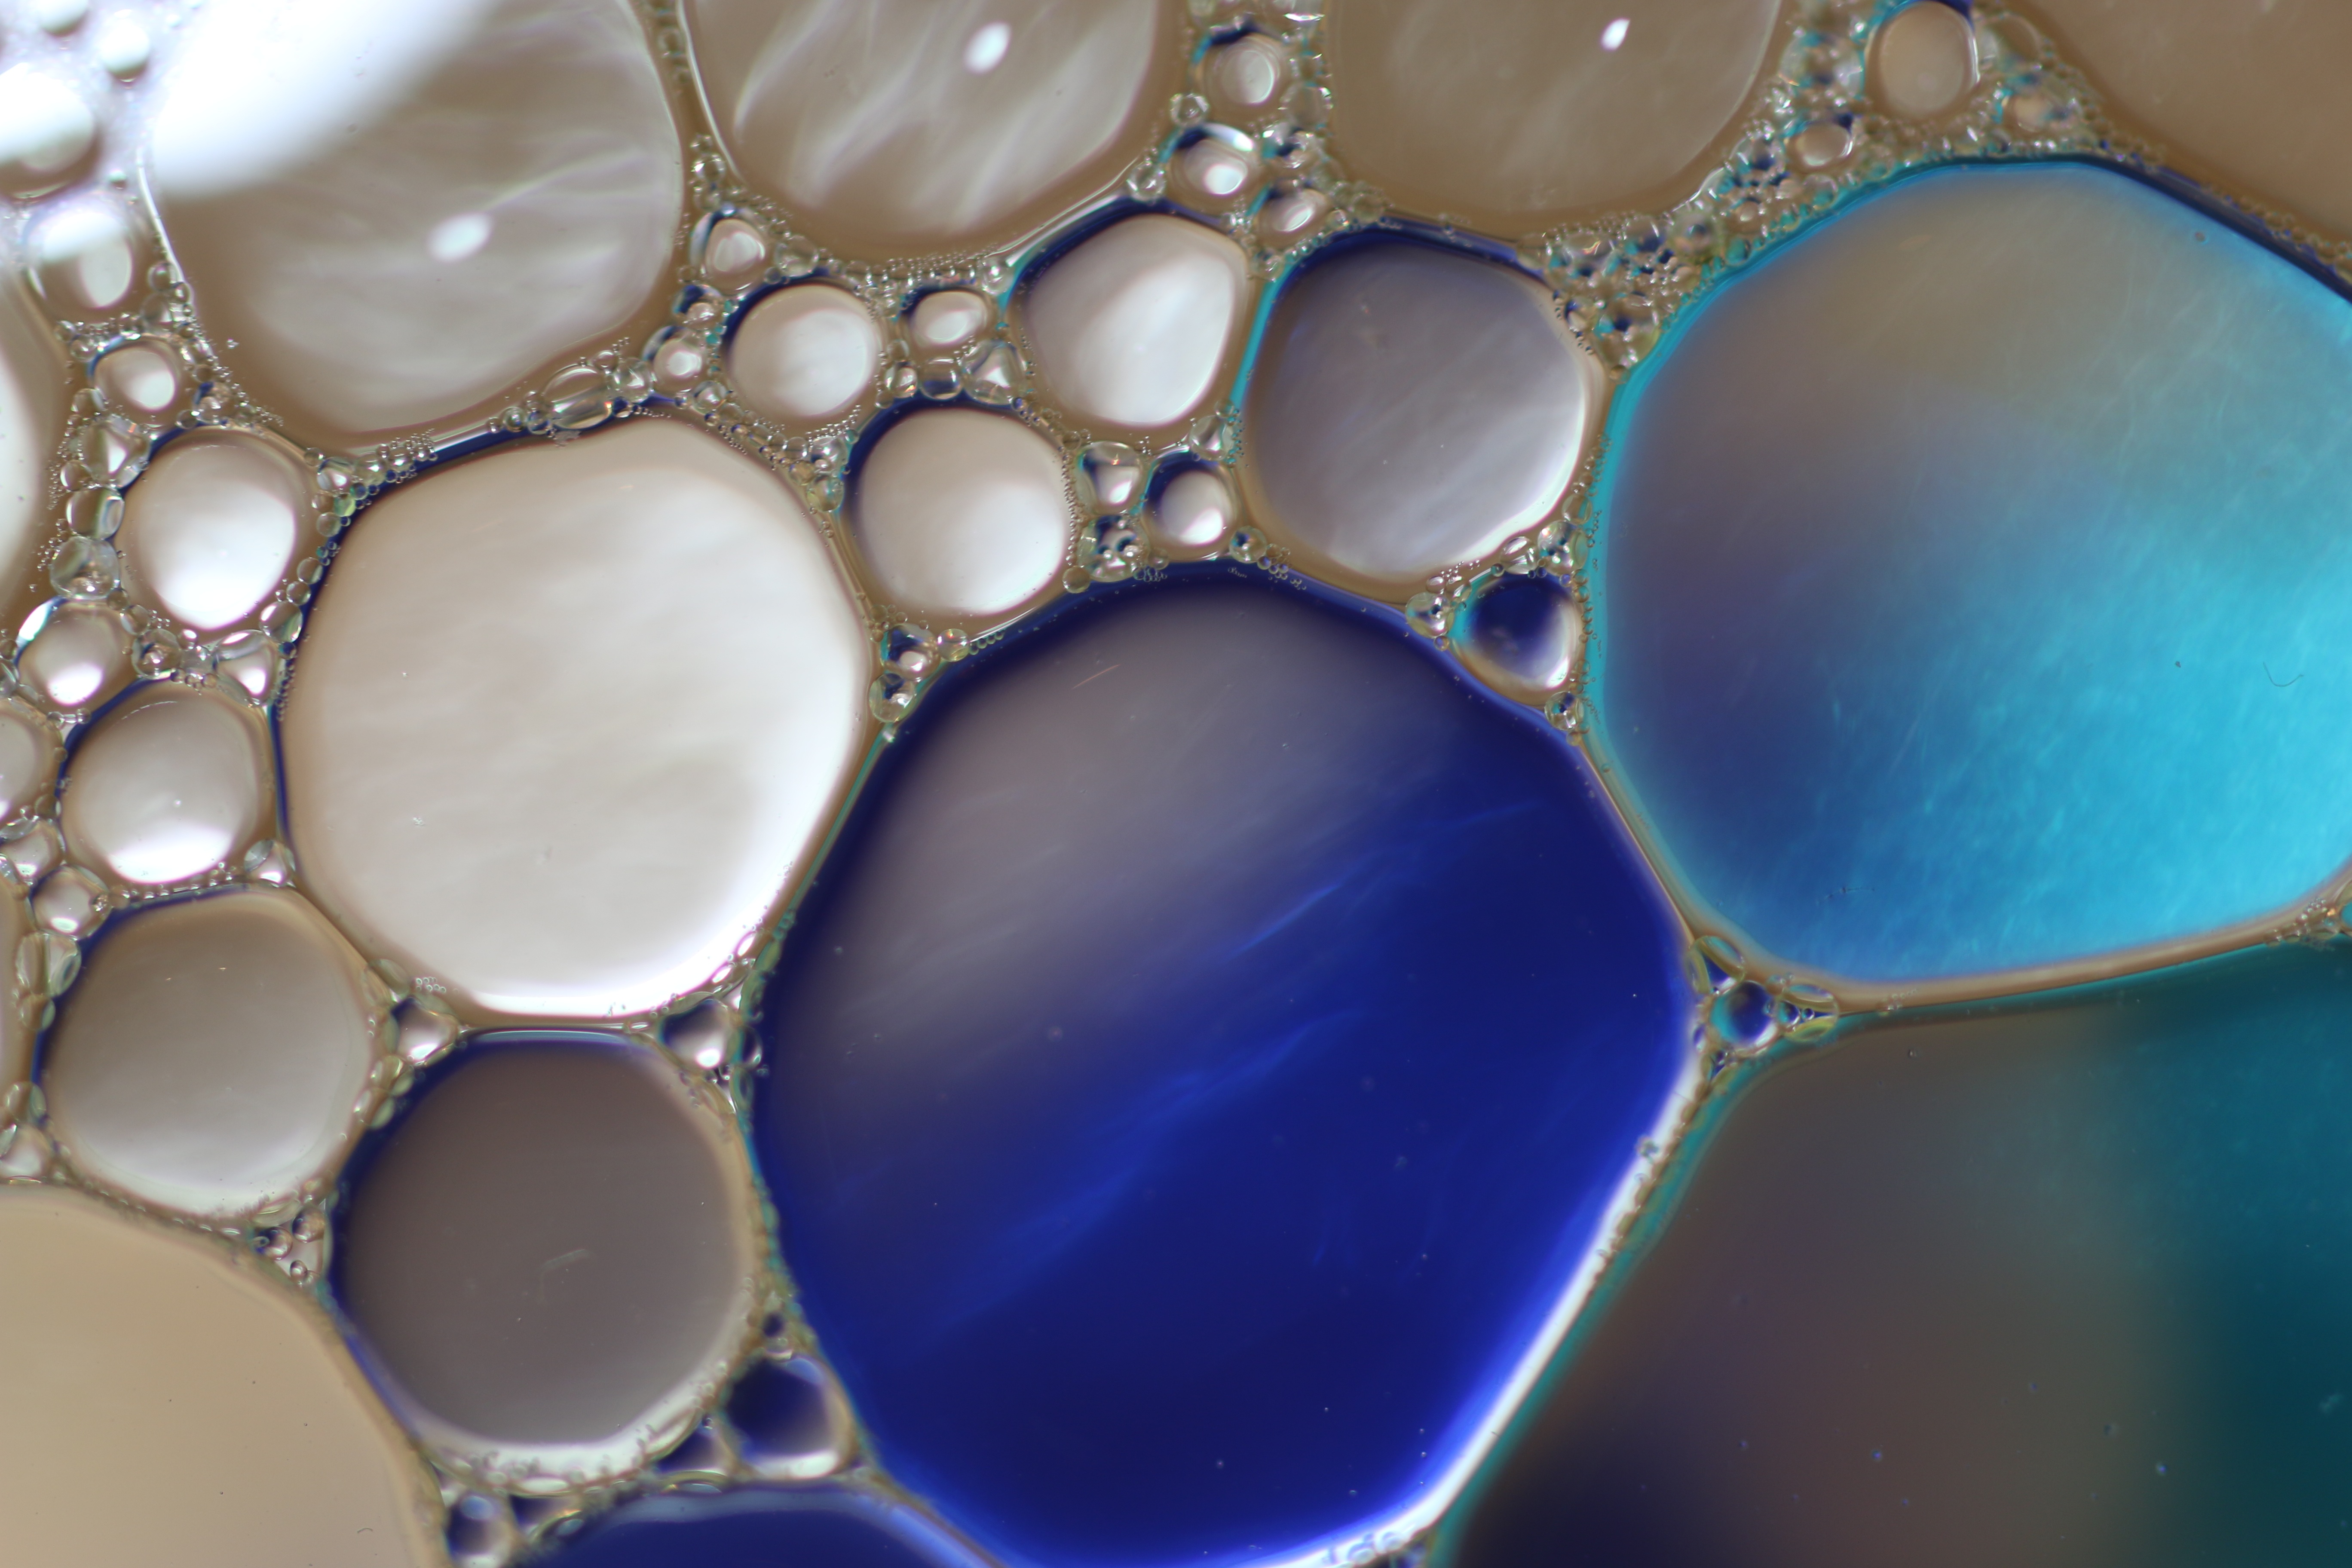
water, liquid, abstract, texture, macro, blue, close, circle, close up, cool image, cool photo, oil, macro photography, organism, oil in water, oil eye, cobalt blue